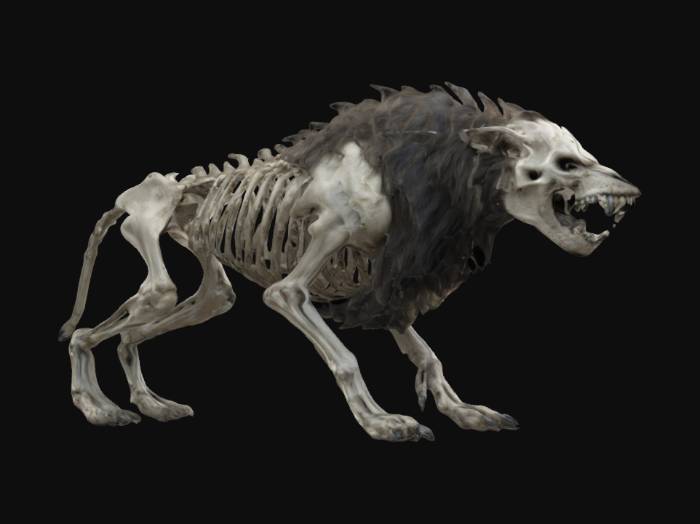
미적 점수 (1~10점): 3